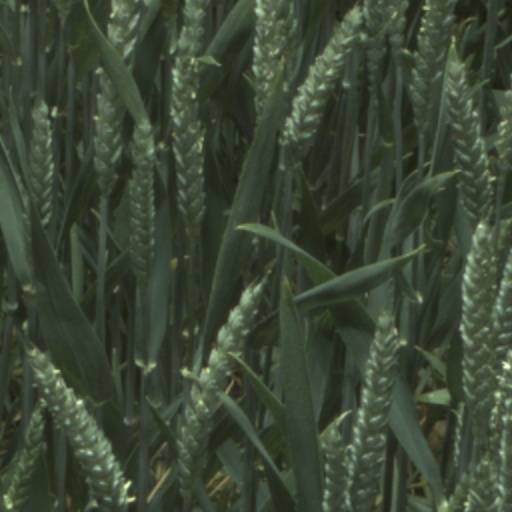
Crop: wheat